Shunem

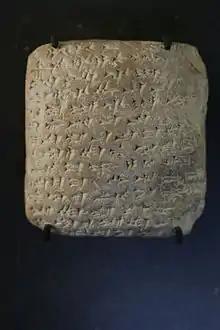

Shunem or Shunaam ( "Šūnēm"; in LXX ) was a small village mentioned in the Bible in the possession of the Tribe of Issachar. It was located near the Jezreel Valley, north of Mount Gilboa.